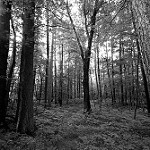
Label: B & W